Liming (soil)

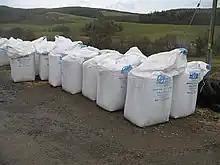
Prepared agricultural lime staged near a field in the UK

Liming is the application of calcium- (Ca) and magnesium (Mg)-rich materials in various forms, including marl, chalk, limestone, burnt lime or hydrated lime to soil. In acid soils, these materials react as a base and neutralize soil acidity. This often improves plant growth and increases the activity of soil bacteria, but oversupply may result in harm to plant life. Modern liming was preceded by marling, a process of spreading raw chalk and lime debris across soil, in an attempt to modify pH or aggregate size. Evidence of these practices dates to the 1200's and the earliest examples are taken from the modern British Isles.